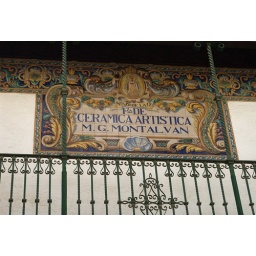
Azulejos ceramics introduced by the moors survives to the modern day in shop signs and door plates all over the city.